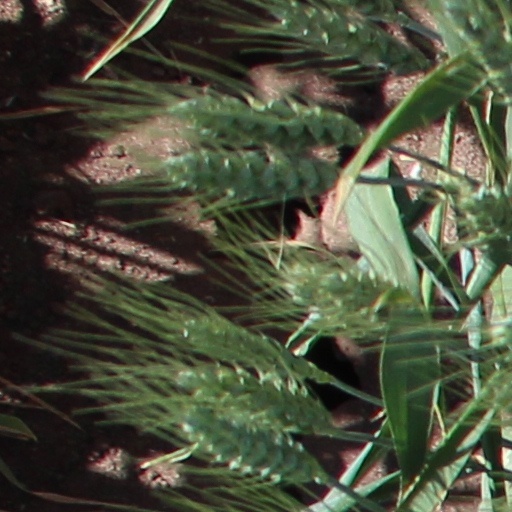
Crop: wheat